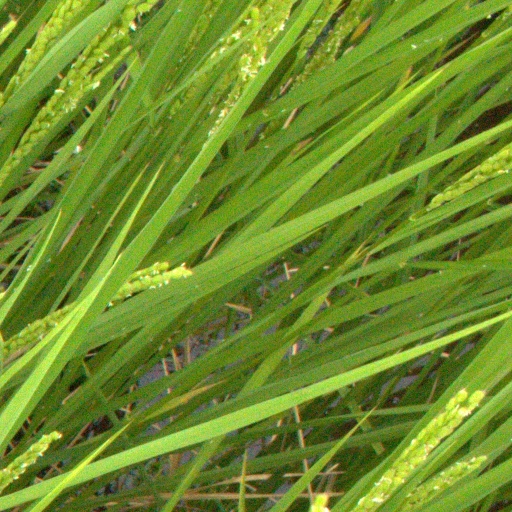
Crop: rice